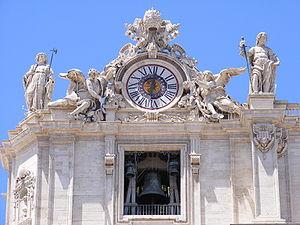
La basilique Saint-Pierre est le plus important édifice religieux du catholicisme. Elle est située au Vatican, sur la rive droite du Tibre, et sa façade s'ouvre sur la place Saint-Pierre.